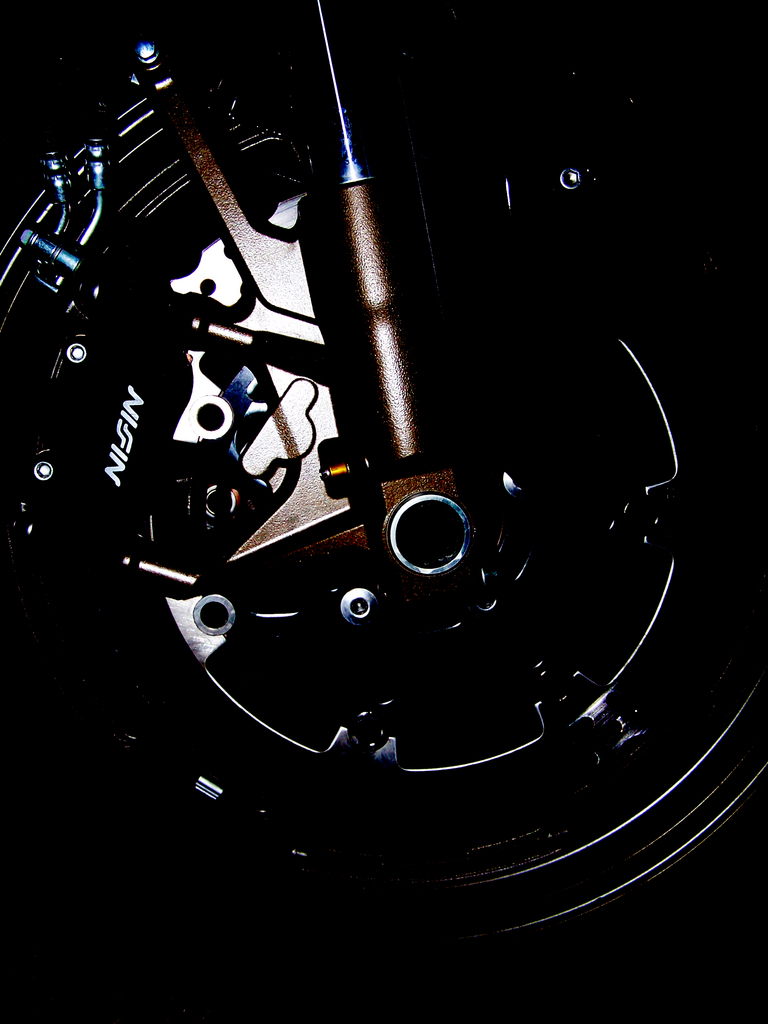
Label: others